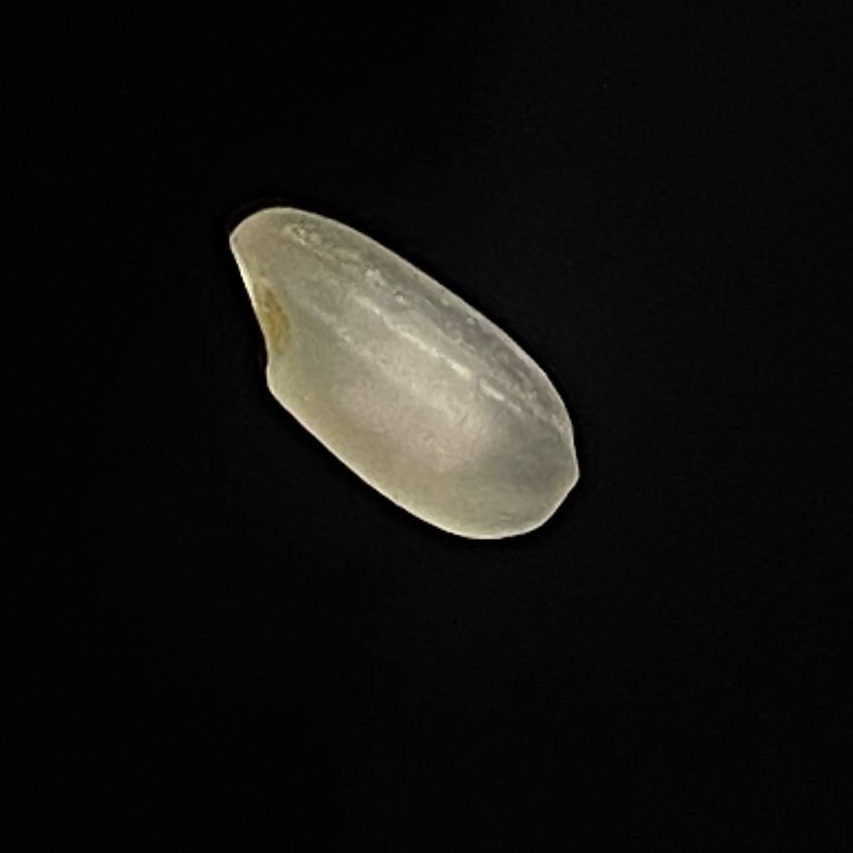
Rice variety: Bashful